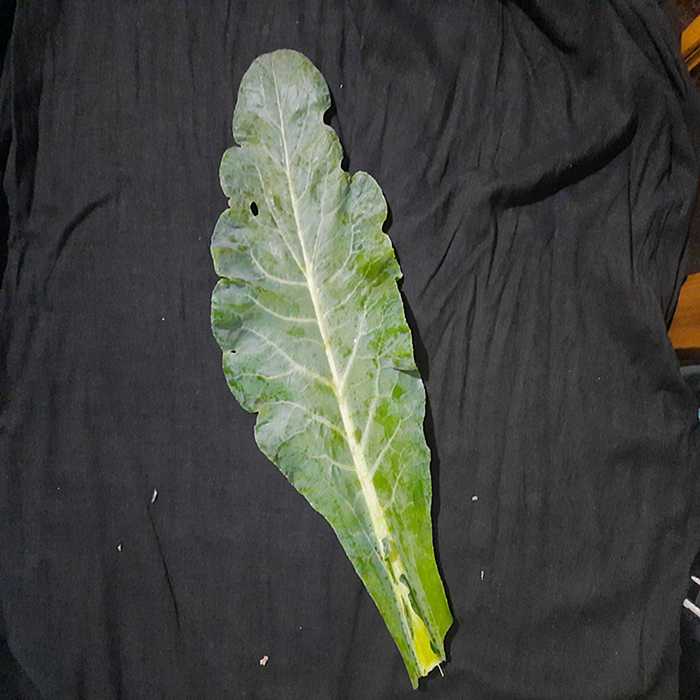
Plant: Cauliflower
Label: Fresh leaf